House of Cámara

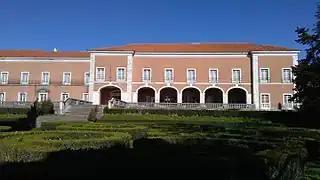
Built in the 17th century, the Palace of the Counts of Calheta was the residence of the Camara family in Lisbon.

In 1573, the captain of São Miguel, Manuel da Câmara passed on the administration of the island to his son Rui Gonçalves da Câmara (the third such Rui in the family), and went to live in Lisbon until his death in 1578, at a time when the reign of the Cardinal King was nearing its end. Following the king's death several pretenders lined-up to assume the monarchy, including Philip II of Spain, António, Prior of Crato and the Infanta Catherine, Duchess of Braganza, among others. But, it was the conflict between António and Philip II that took centre stage: following António's defeat at the Battle of Alcântra, he remained king in only the Azores (barring São Miguel, where the nobles were indifferent to the monarch).